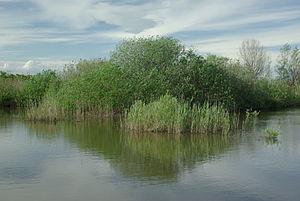
Gazzo Veronese est une commune de la province de Vérone dans la région Vénétie en Italie.